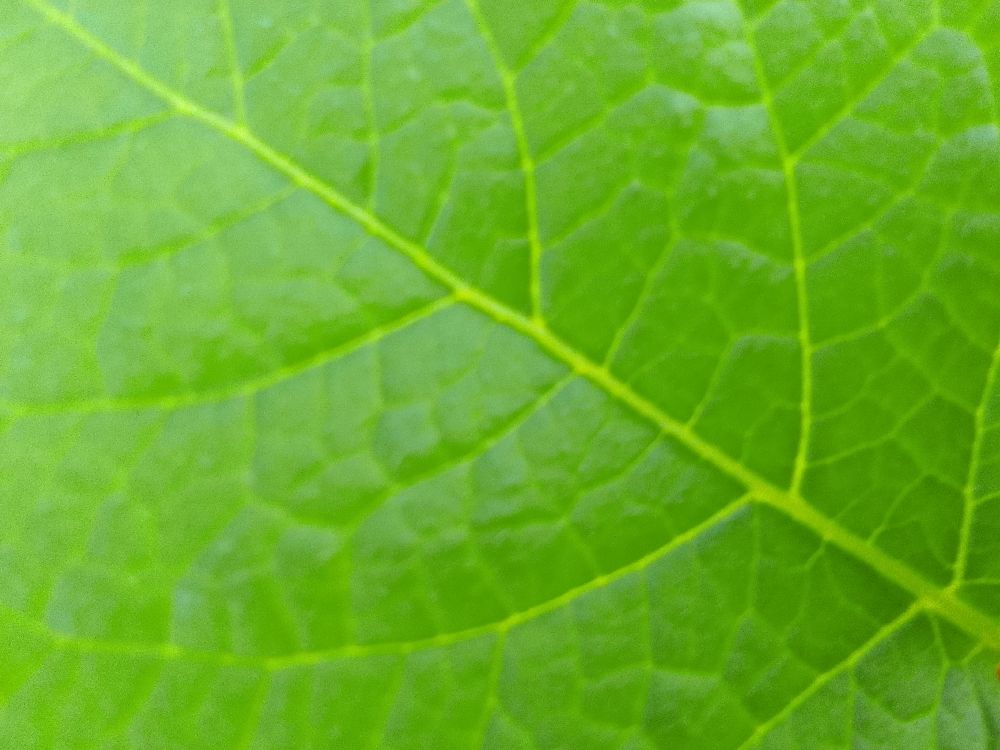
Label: Healthy